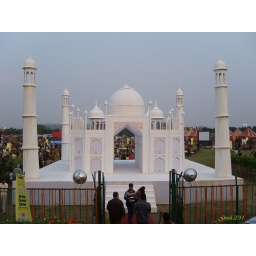
They have done a good job building this monument using white cloth over wooden frames.